Chaplain of the United States House of Representatives

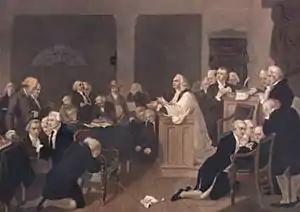
The Rev. Jacob Duché leading the first prayer for the Second Continental Congress, Philadelphia, September 7, 1774

Prayer before the opening of a legislative body traces its origins back to the colonial period. At that time, before the Constitution and its amendments separated church and colonial assemblies would open proceedings with prayer.